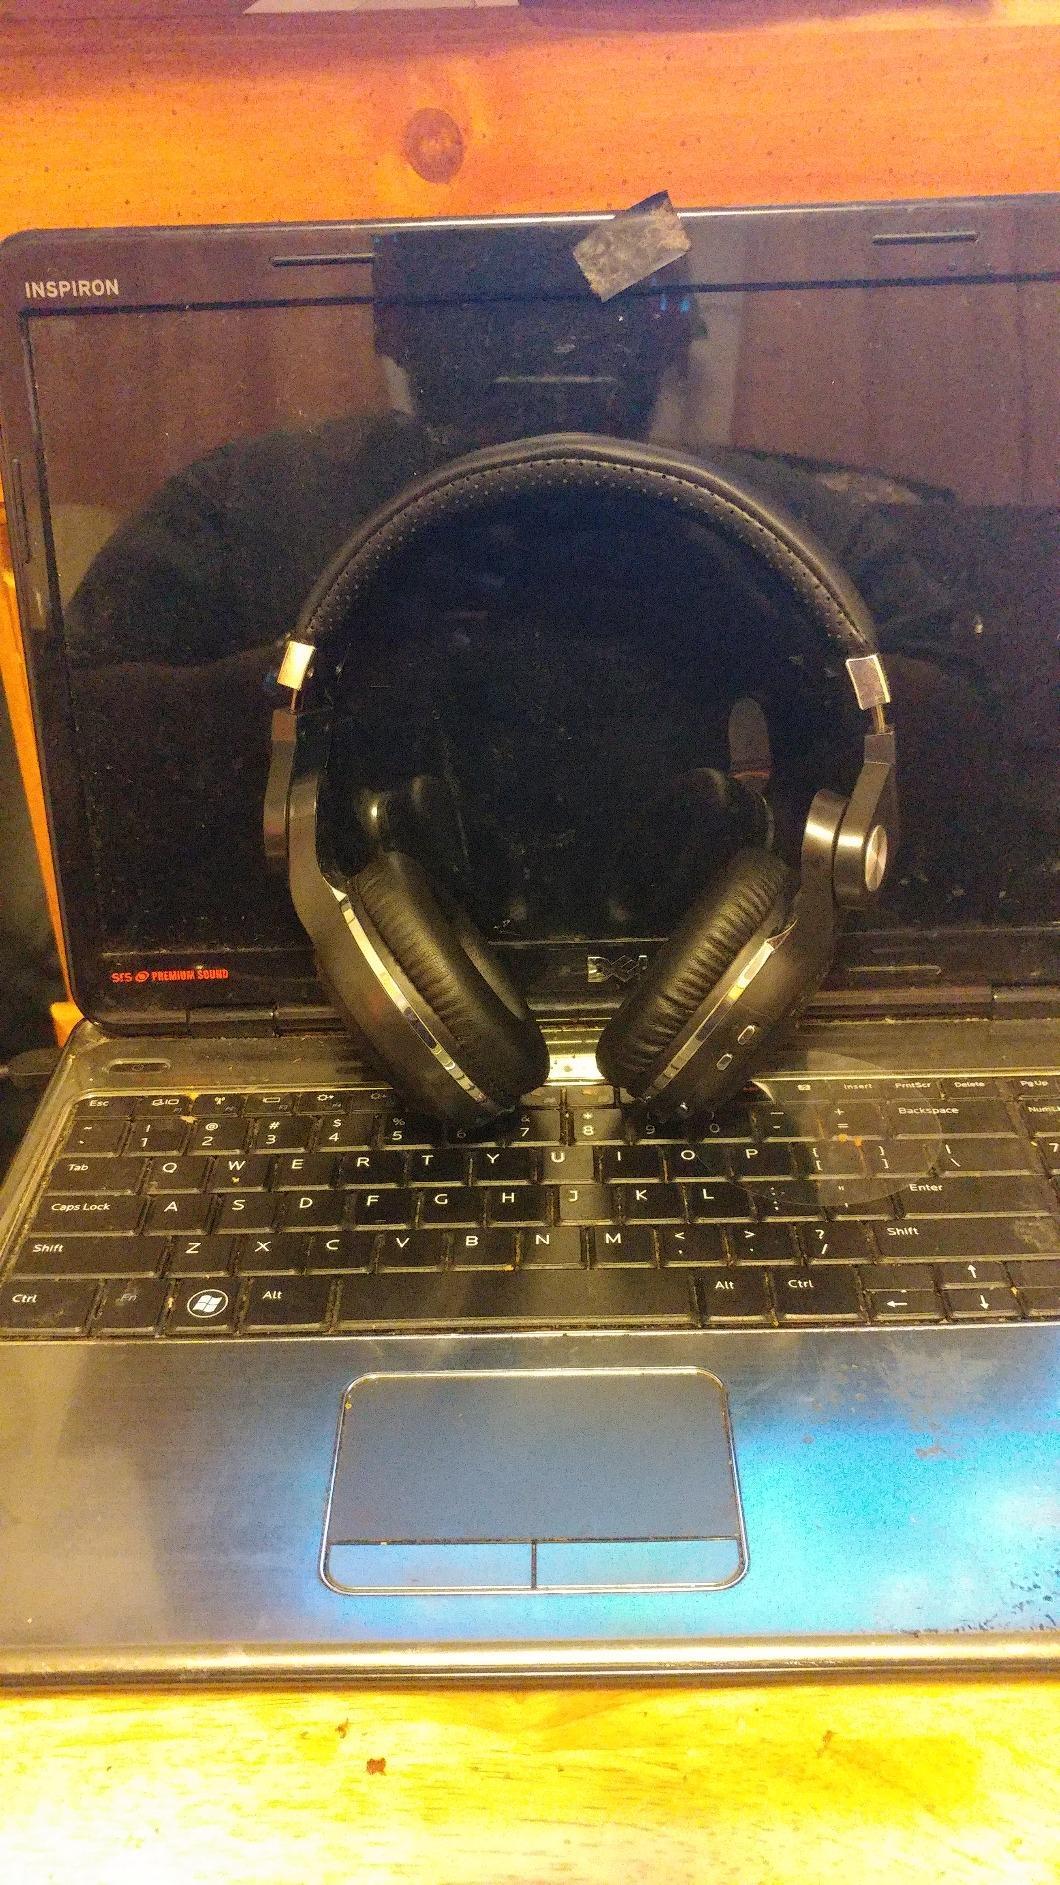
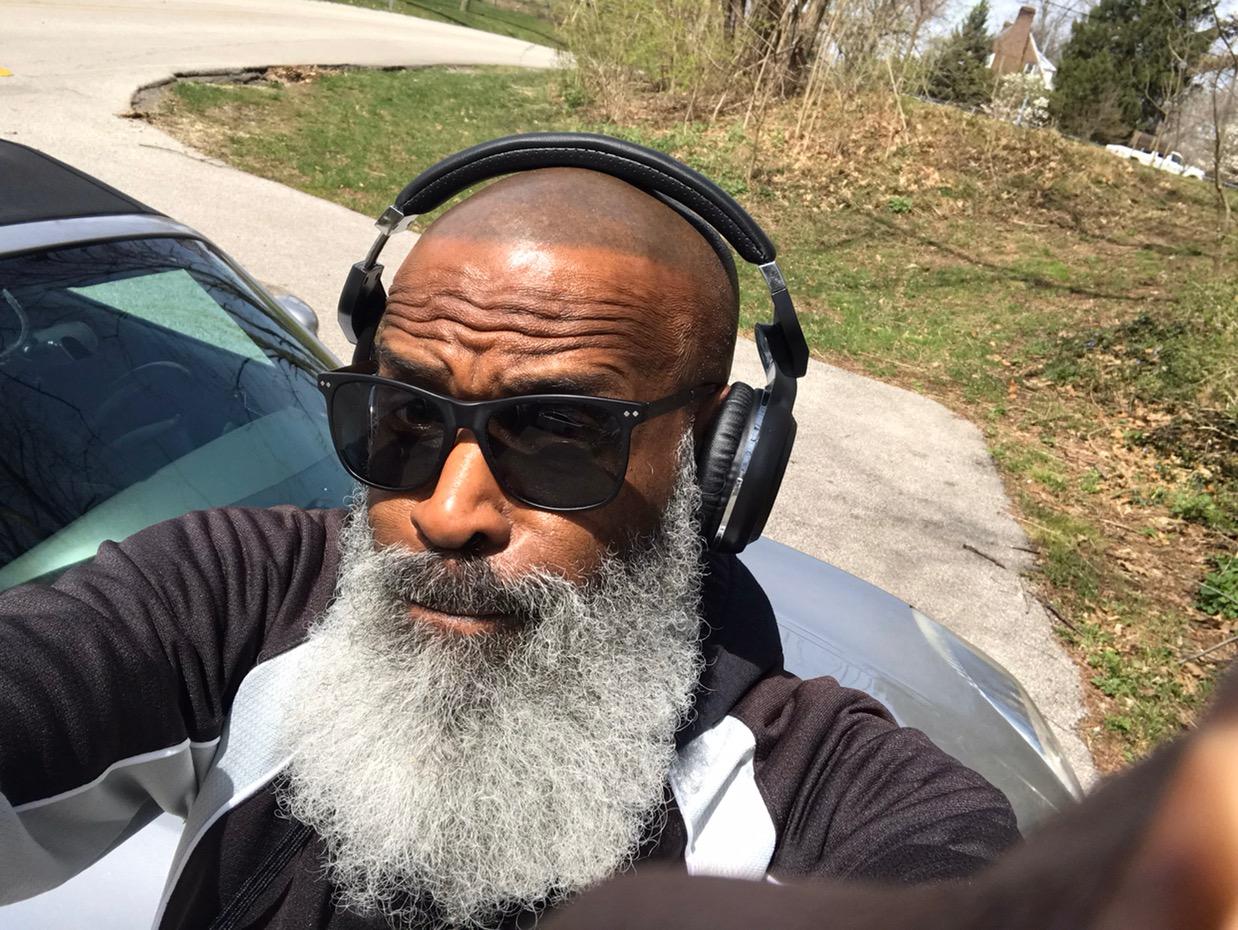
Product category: headphones
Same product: yes